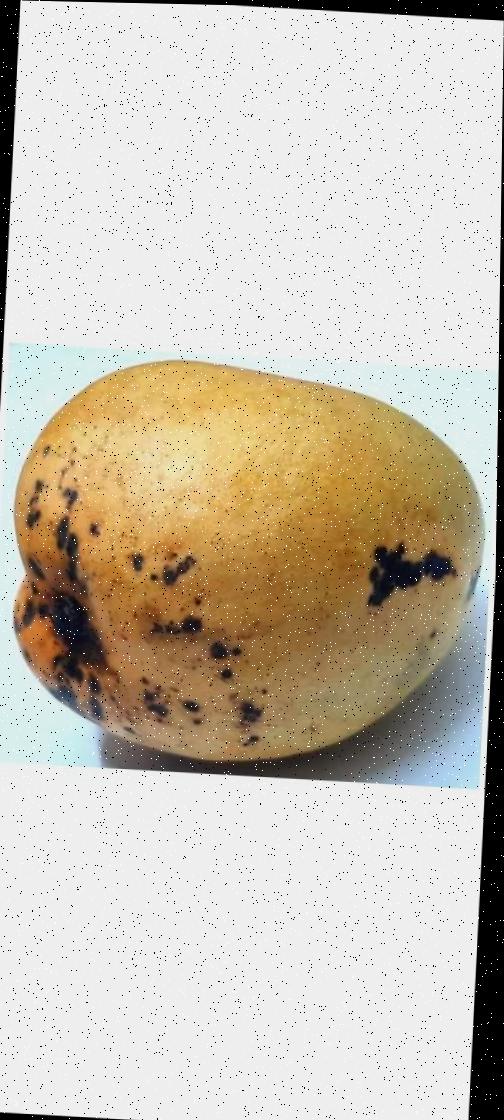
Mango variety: Bari-11